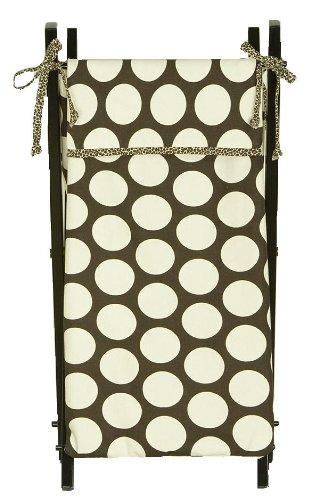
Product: Cotton Tale Designs Raspberry Dot Hamper
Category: Baby Products | Nursery | Furniture | Storage & Organization | Hampers
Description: Wood, Cotton.
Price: $16.71